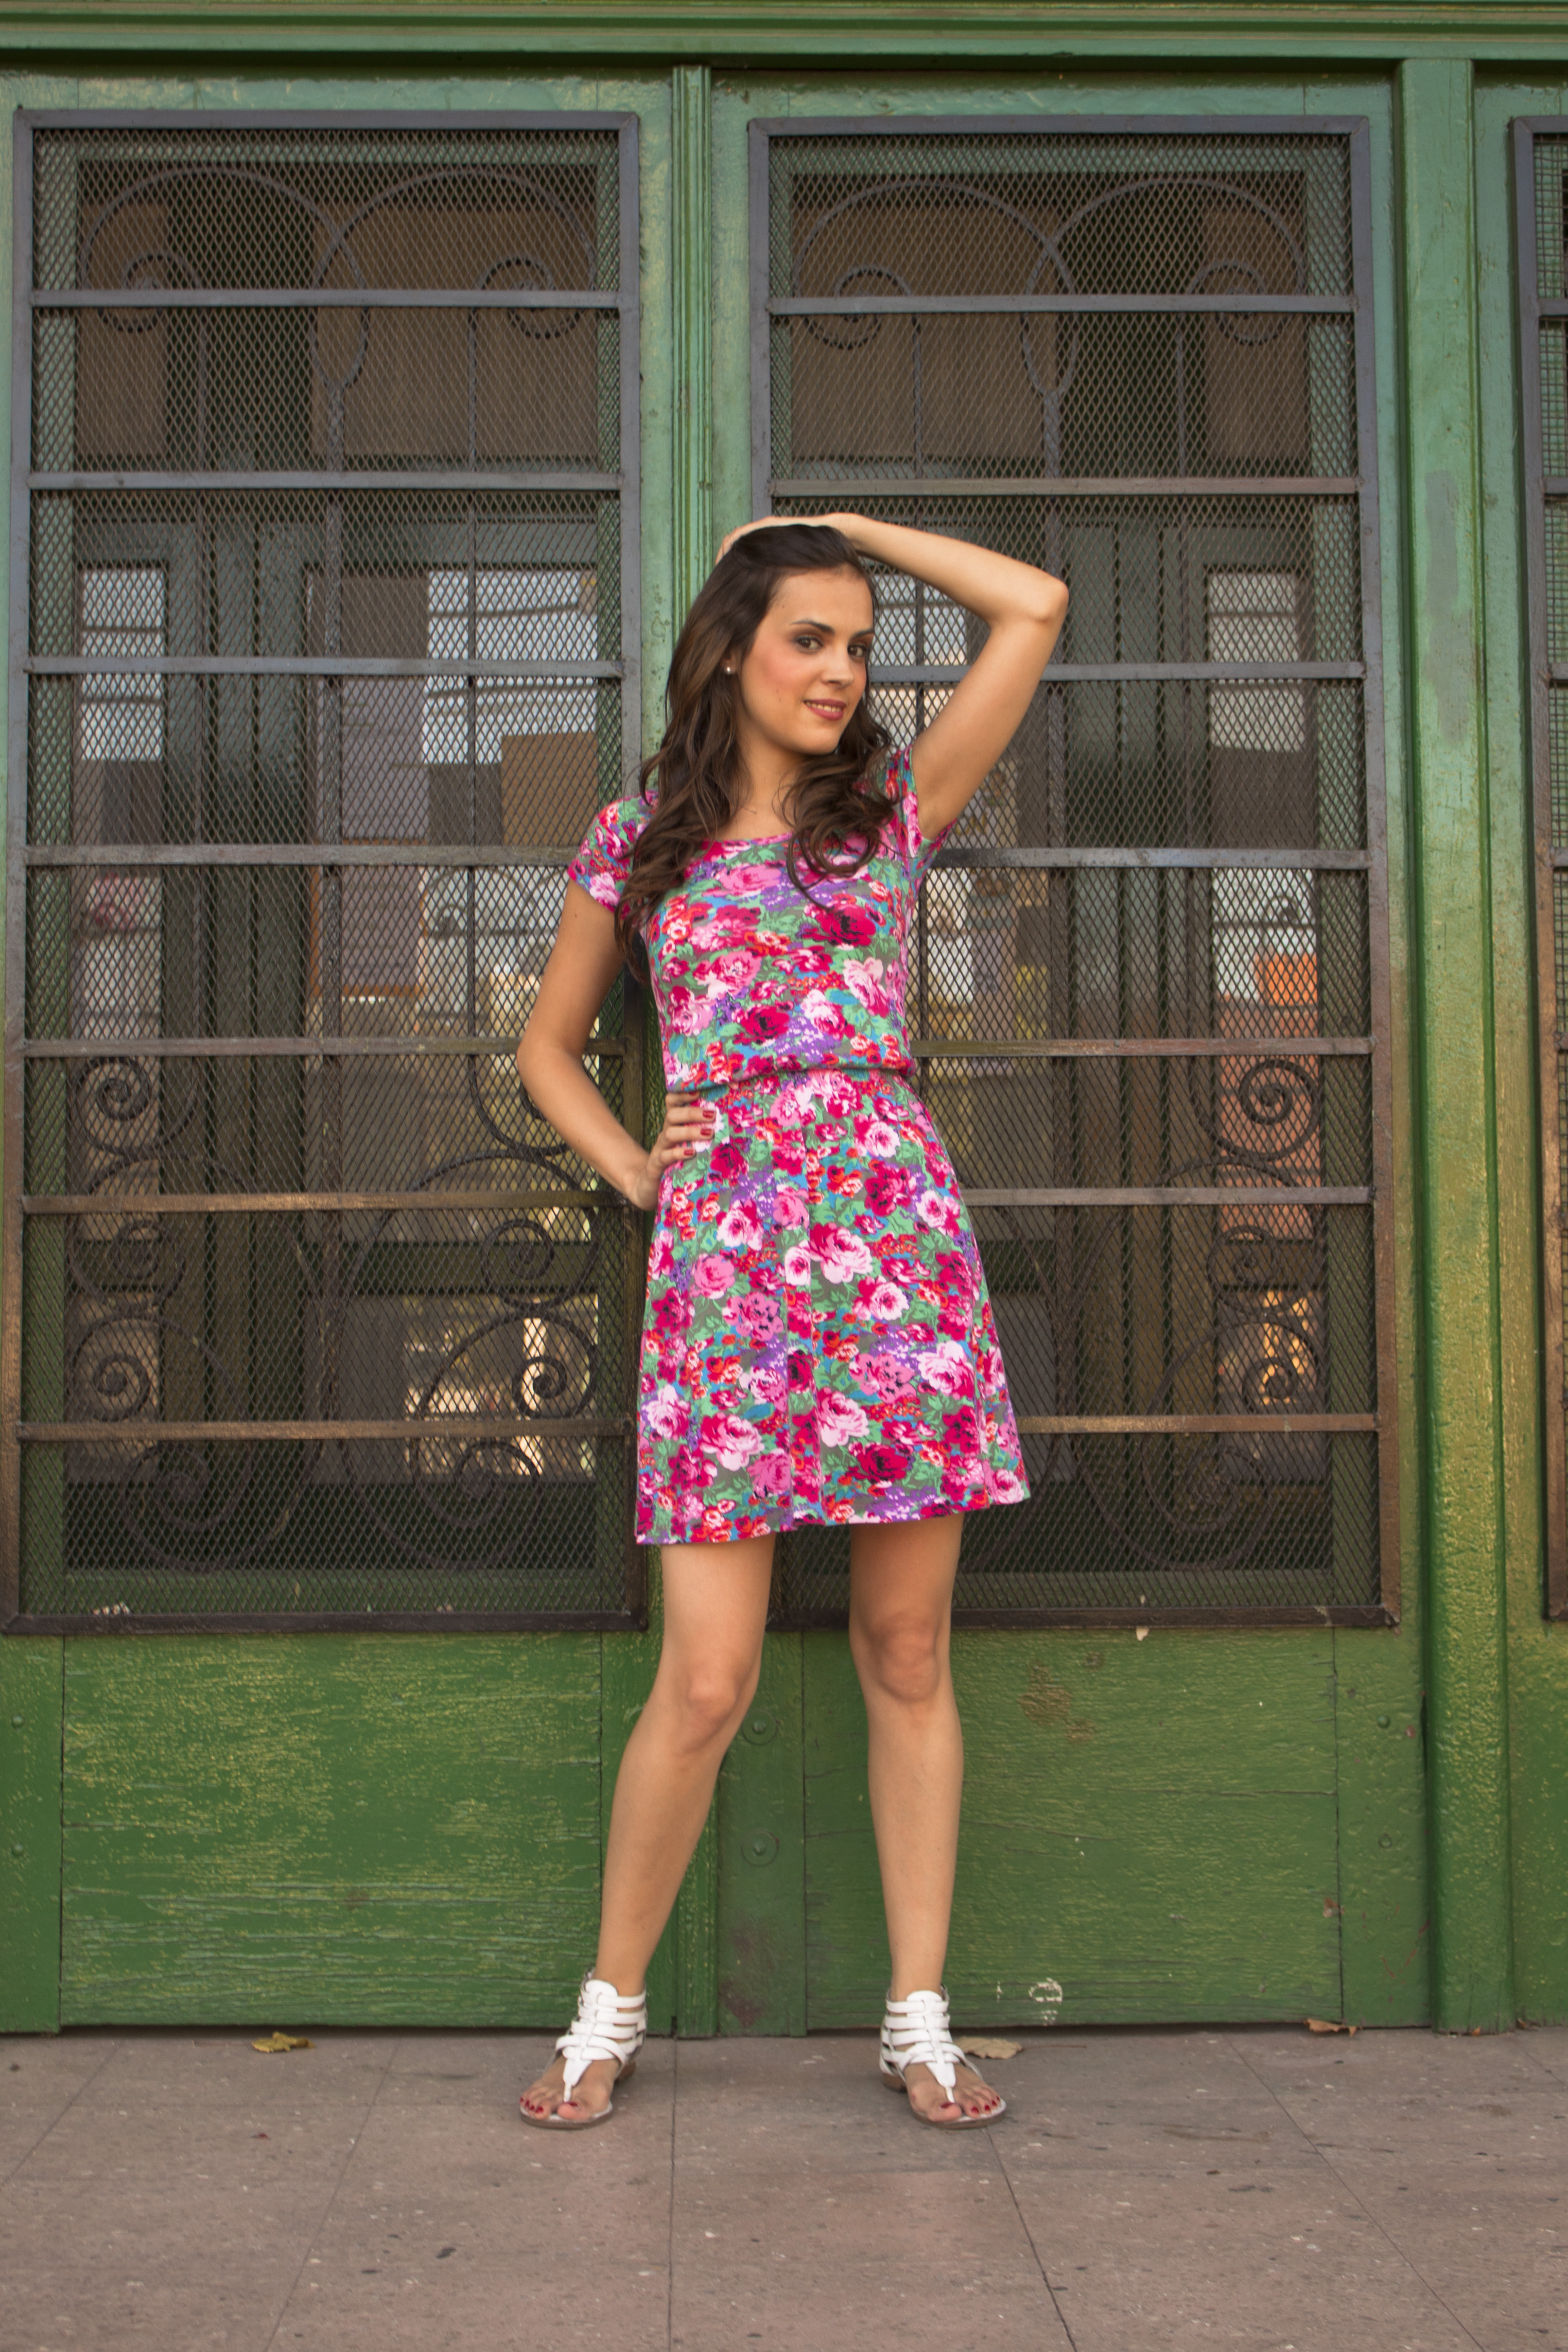
book, girl, pattern, model, spring, green, color, fashion, clothing, lady, pink, dress, design, footwear, beauty, portaits, db, photo shoot